Loucelles

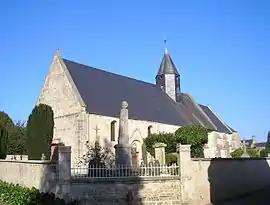
The church in Loucelles

Loucelles is a commune in the Calvados department in the Normandy region in northwestern France.